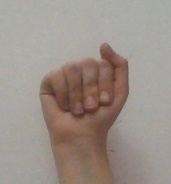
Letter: saad